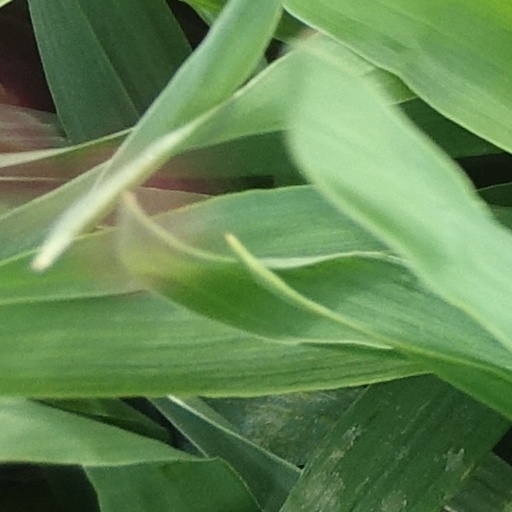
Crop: wheat